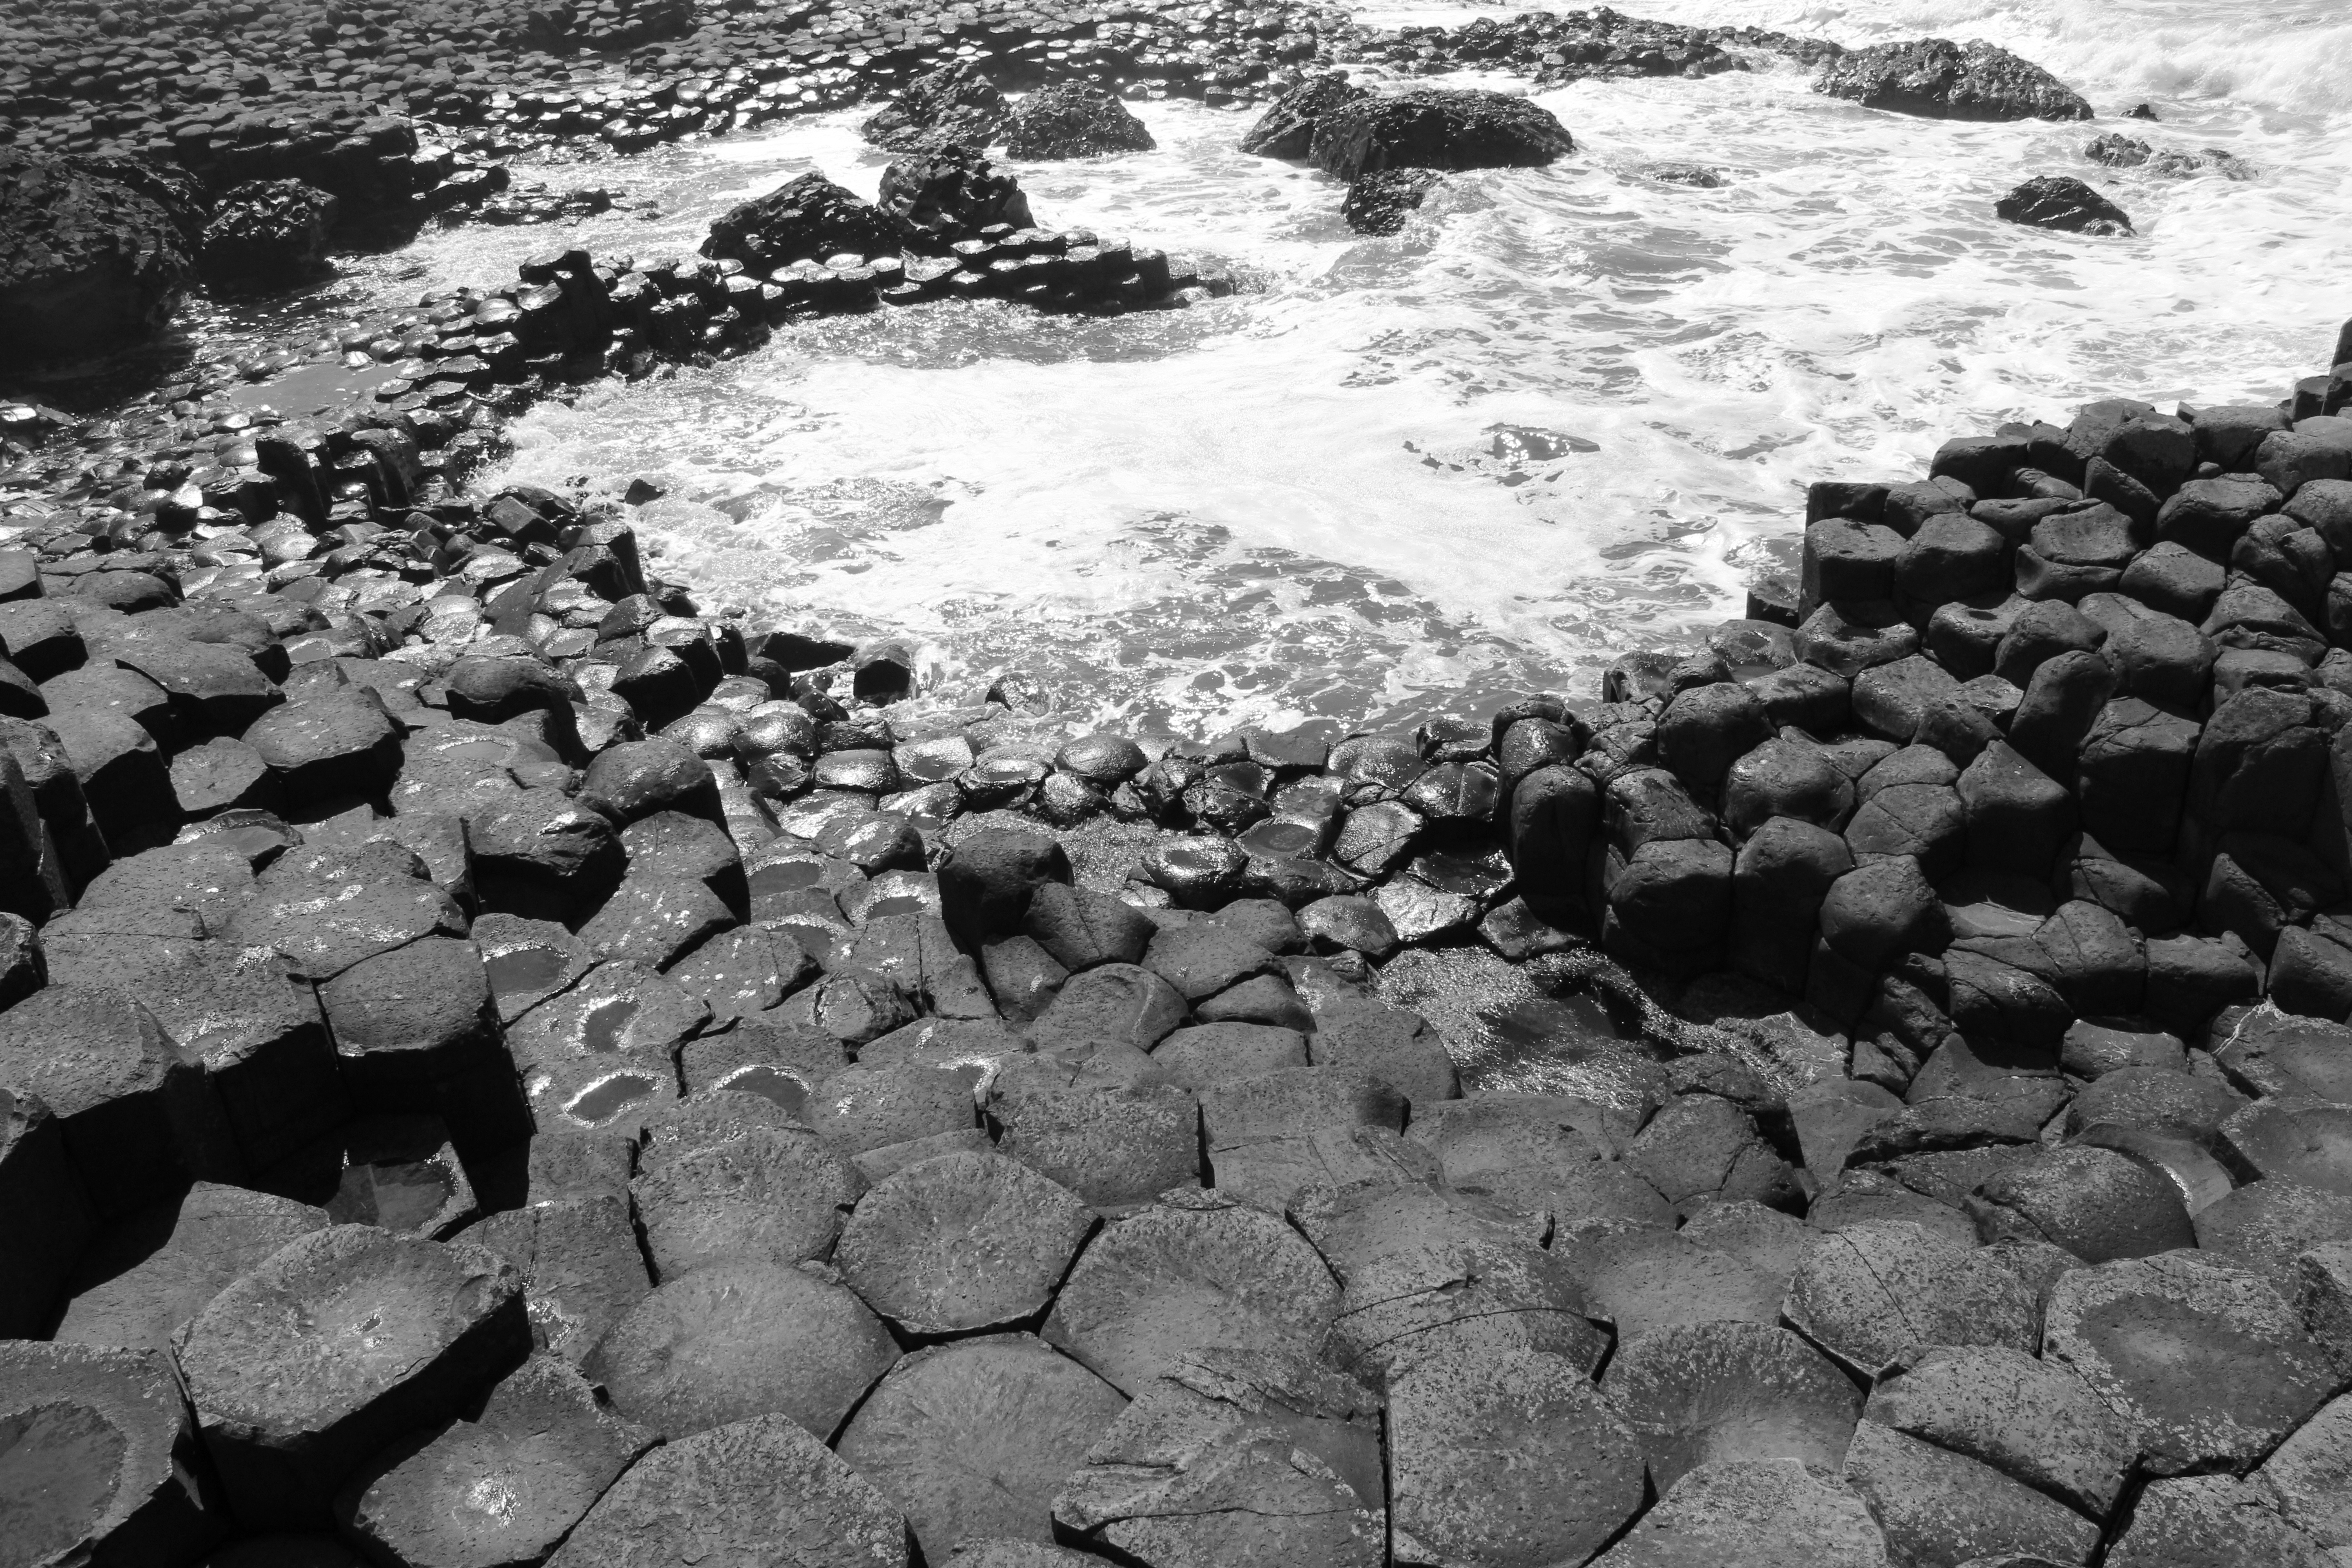
sea, rock, black and white, asphalt, stream, soil, monochrome, material, geology, ireland, monochrome photography, giant's causeway